Stara Pazova

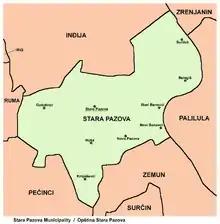
Map of Stara Pazova municipality

According to the 2011 census results, the municipality of Stara Pazova had a population of 65,792 inhabitants.